Nickel mining in Western Australia

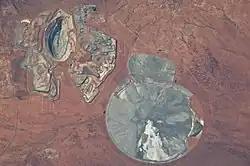
Satellite image of the Mount Keith Mine in 2010

Nickel West is a division of BHP. In Western Australia, BHP's nickel operations are combined under the Nickel West Operation which includes Mount Keith Nickel Mine, Leinster Nickel Mine, Kambalda Nickel Concentrator, Kalgoorlie Nickel Smelter and Kwinana Nickel Refinery.